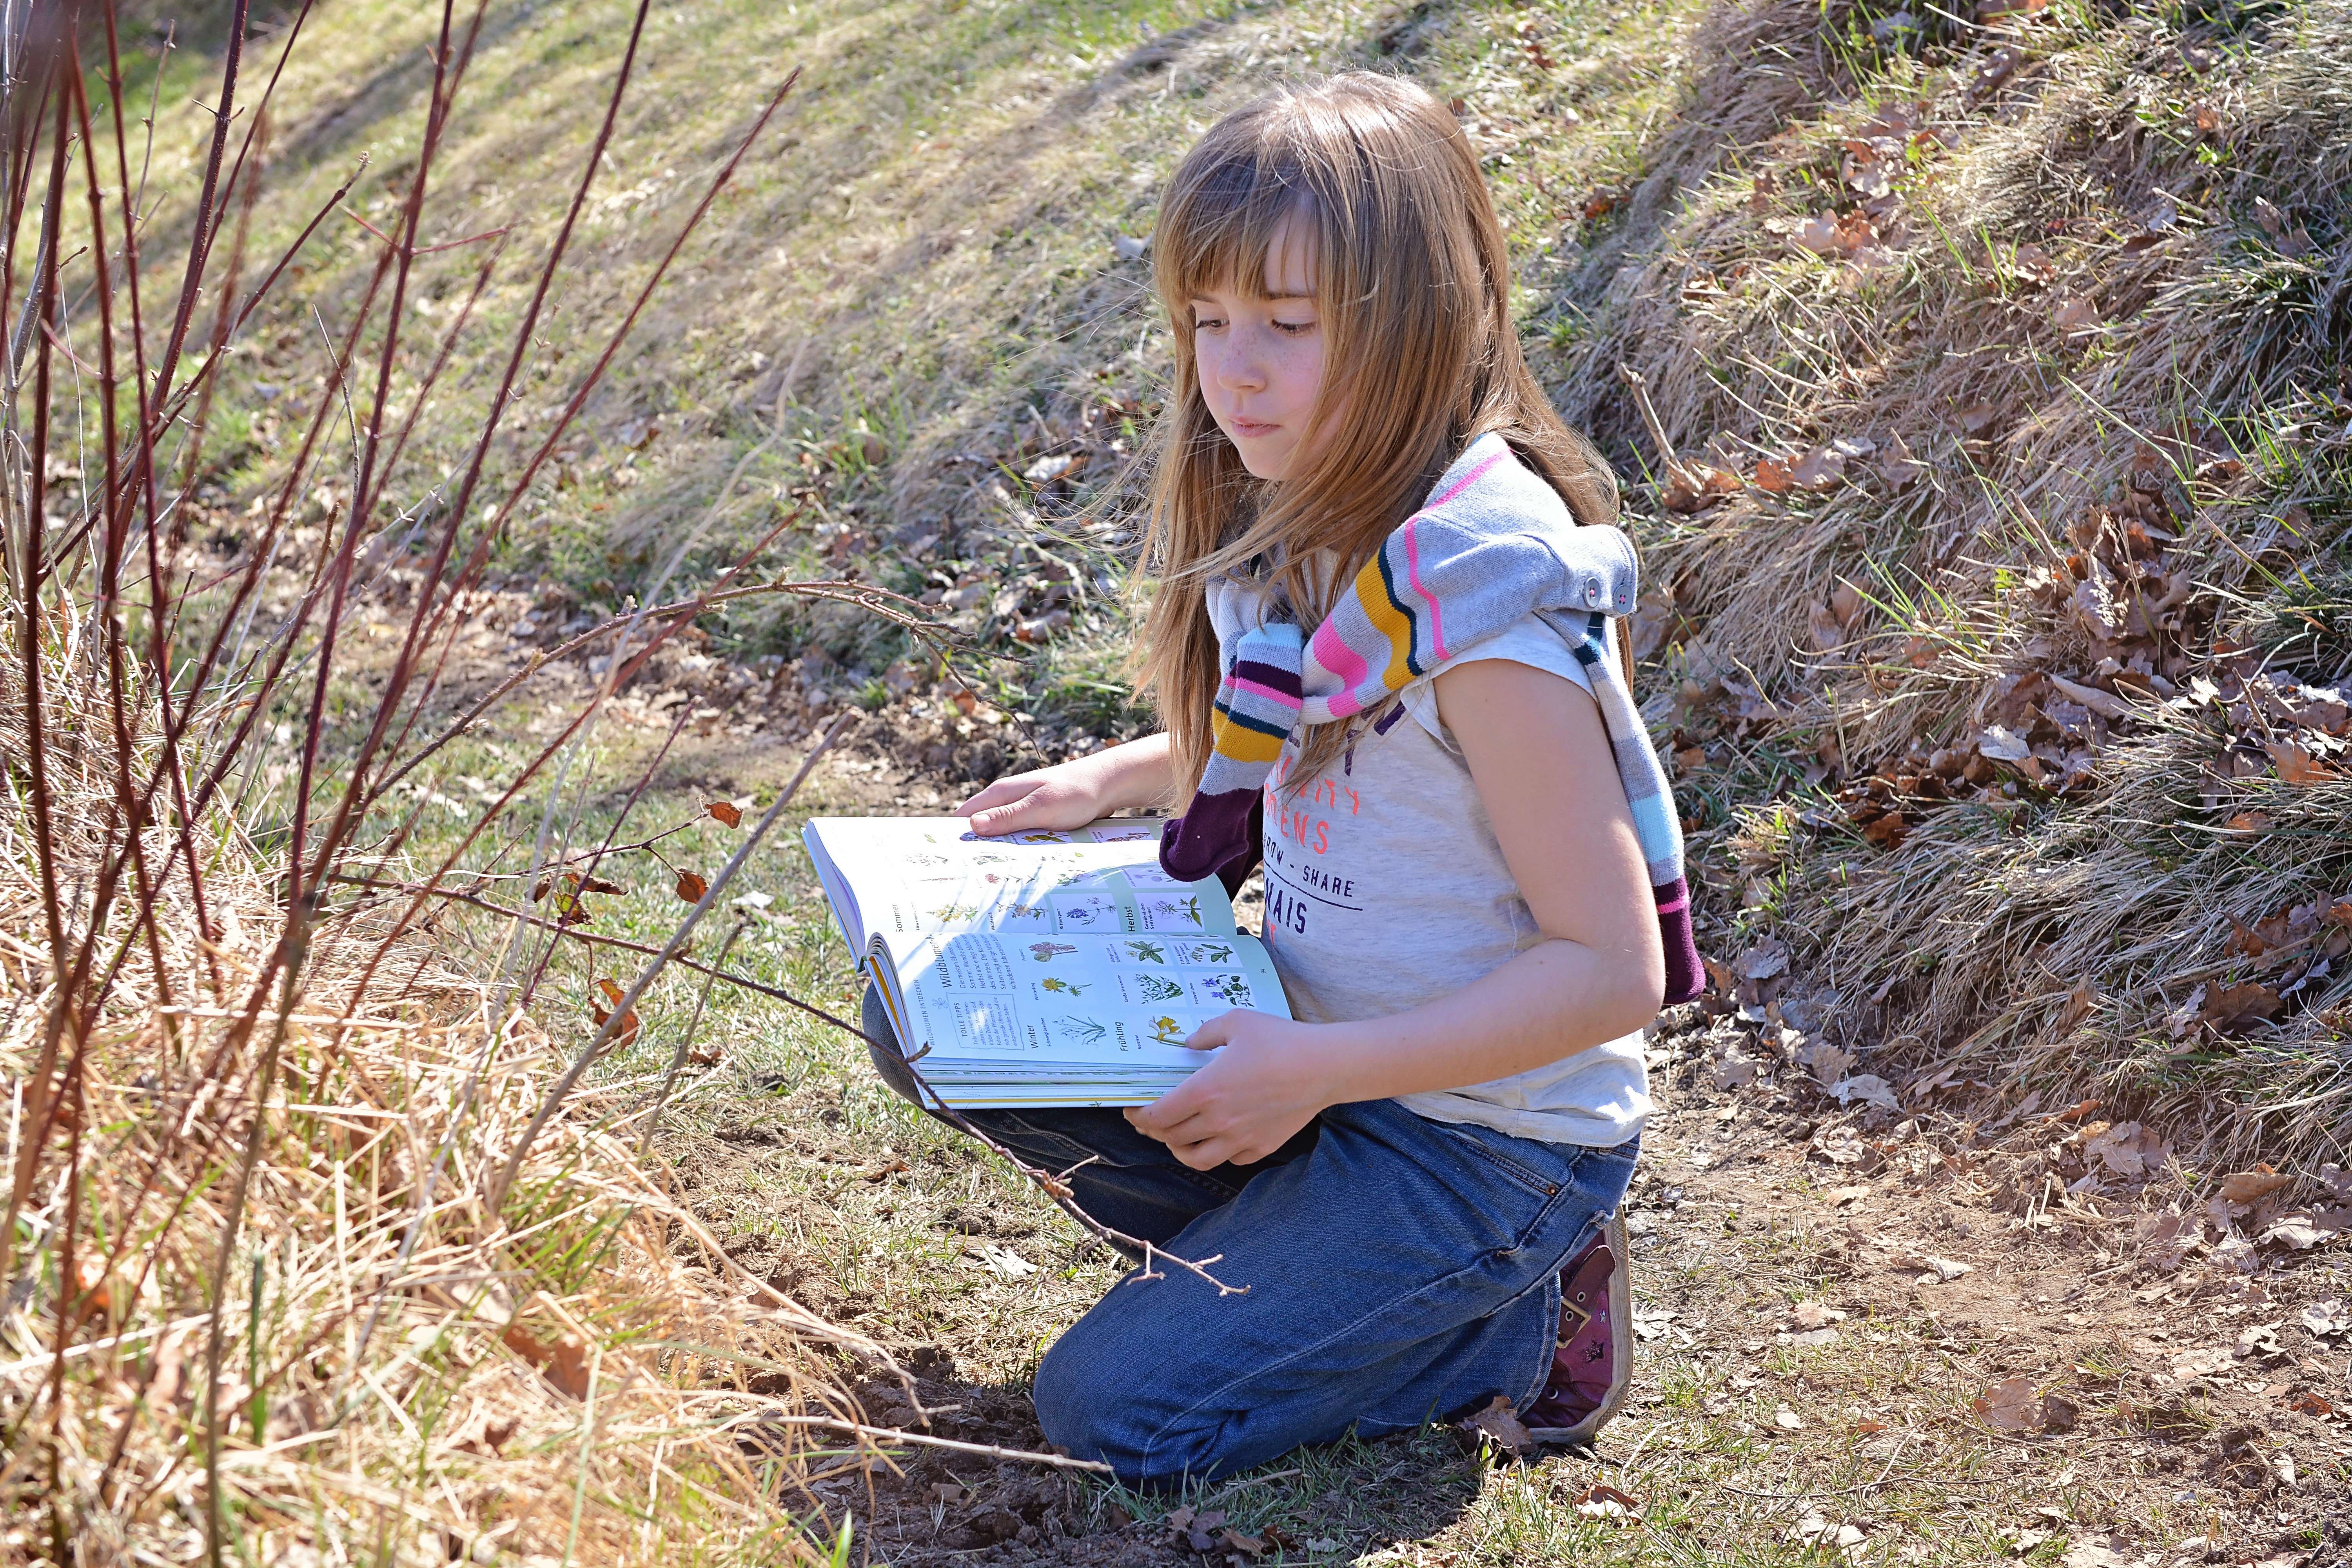
tree, nature, forest, grass, wilderness, book, read, walking, girl, hiking, meadow, leaf, flower, adventure, spring, autumn, child, human, botany, season, long hair, blond, woodland, habitat, nature trail, have a look, natural environment, inquire about